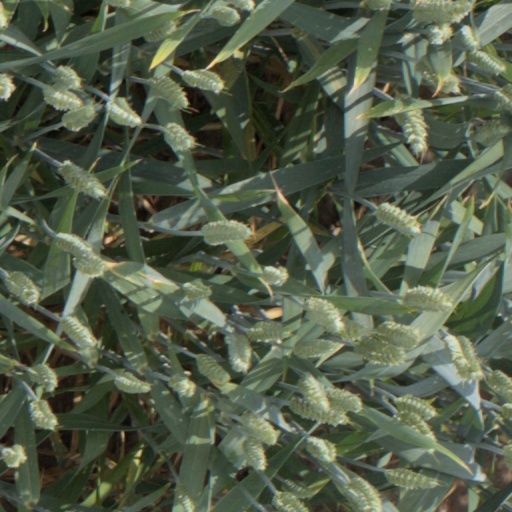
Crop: wheat